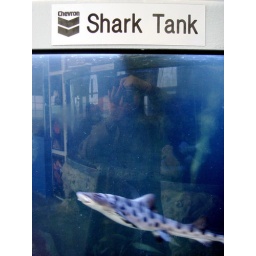
Yes, it had dead fish in it and some oil on the water surface.